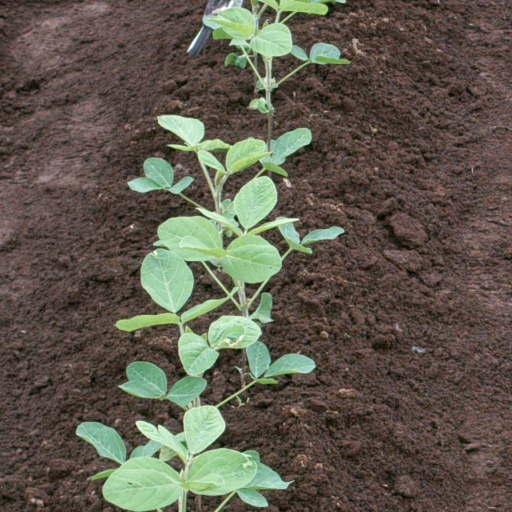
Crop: soybean